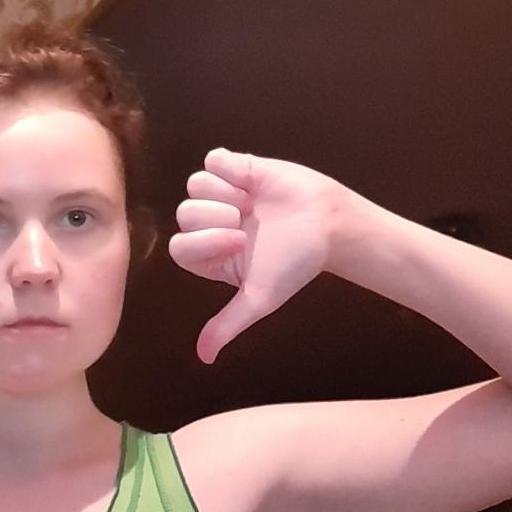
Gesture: dislike